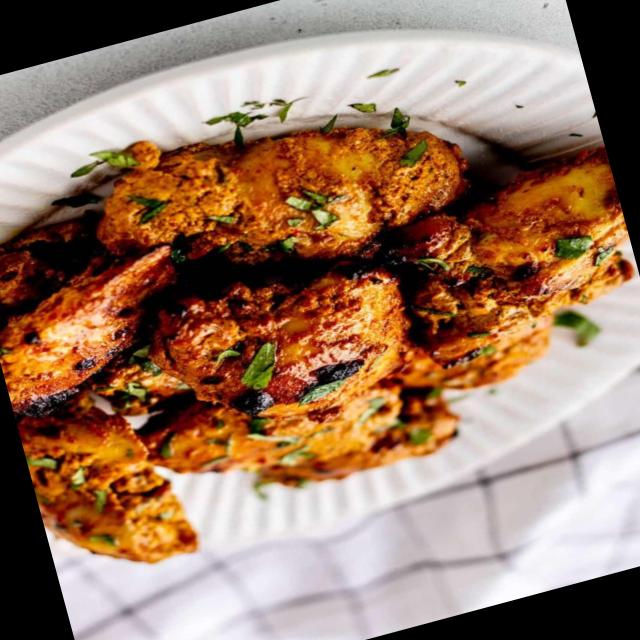
Dish: chicken_curry